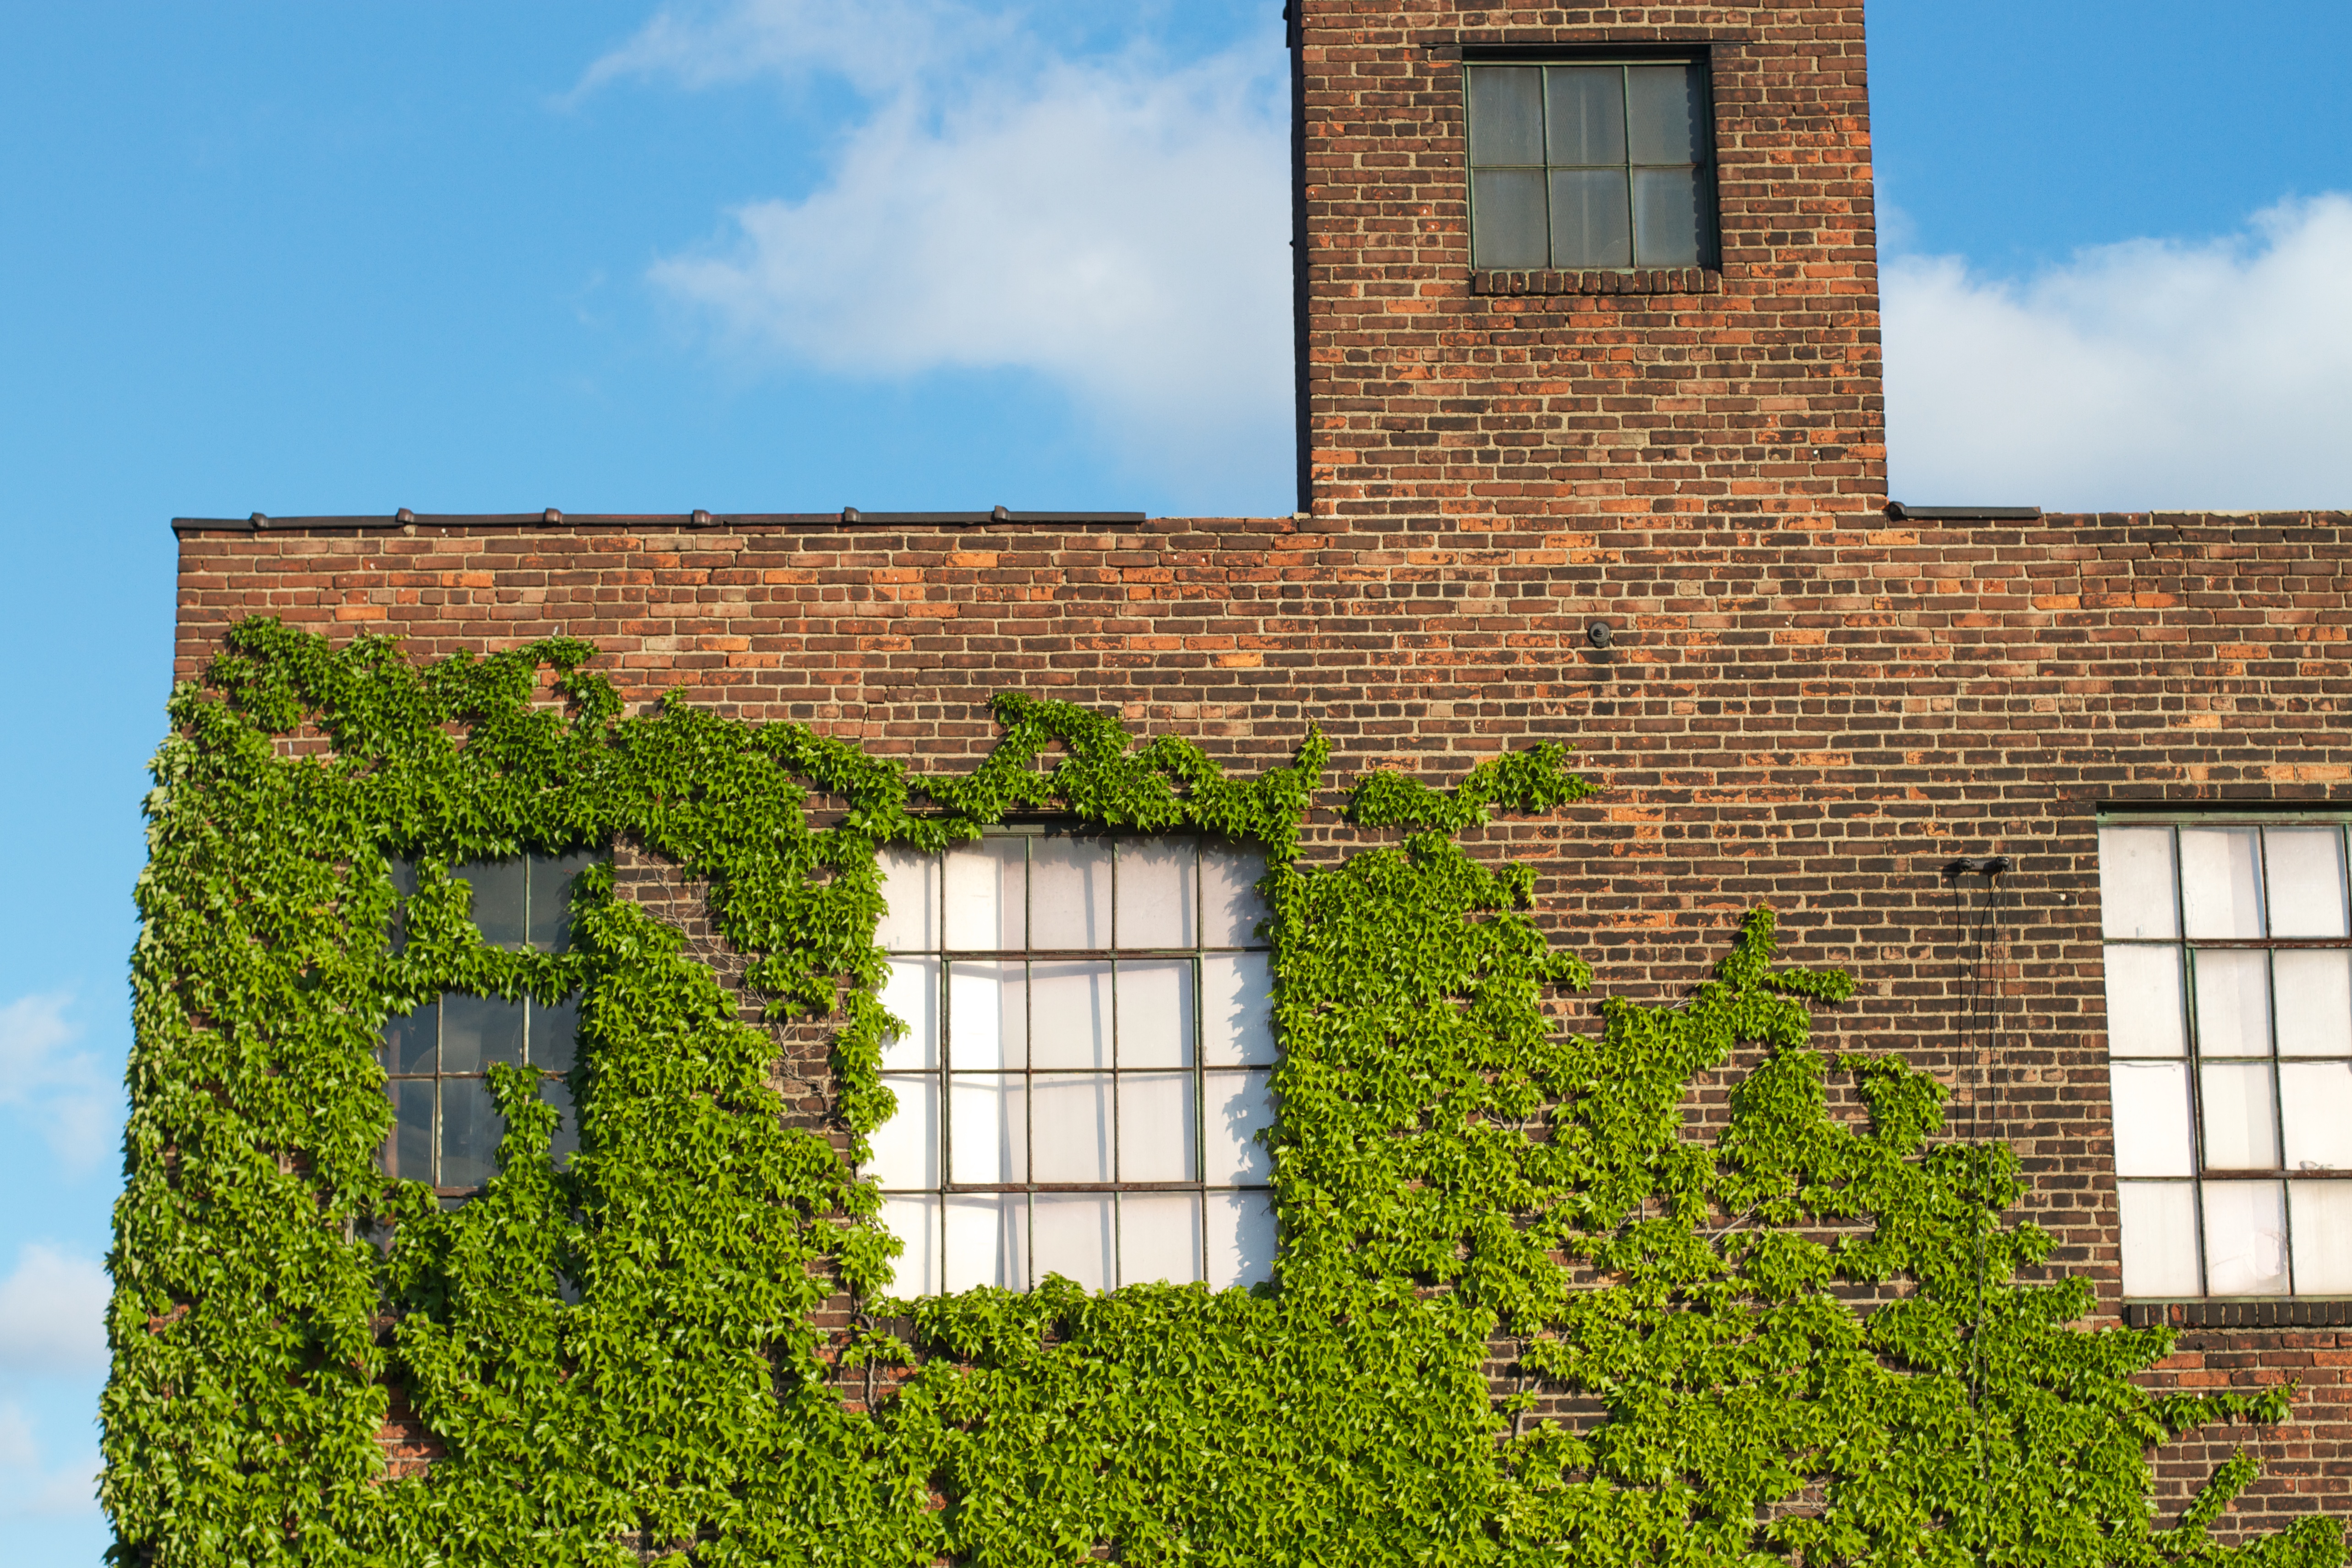
architecture, house, window, roof, home, wall, suburb, cottage, facade, property, brick, estate, 2013365, raildog, siding, neighbourhood, rural area, residential area